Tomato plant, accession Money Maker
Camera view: vertical (180 deg); turntable rotation: 270 degrees
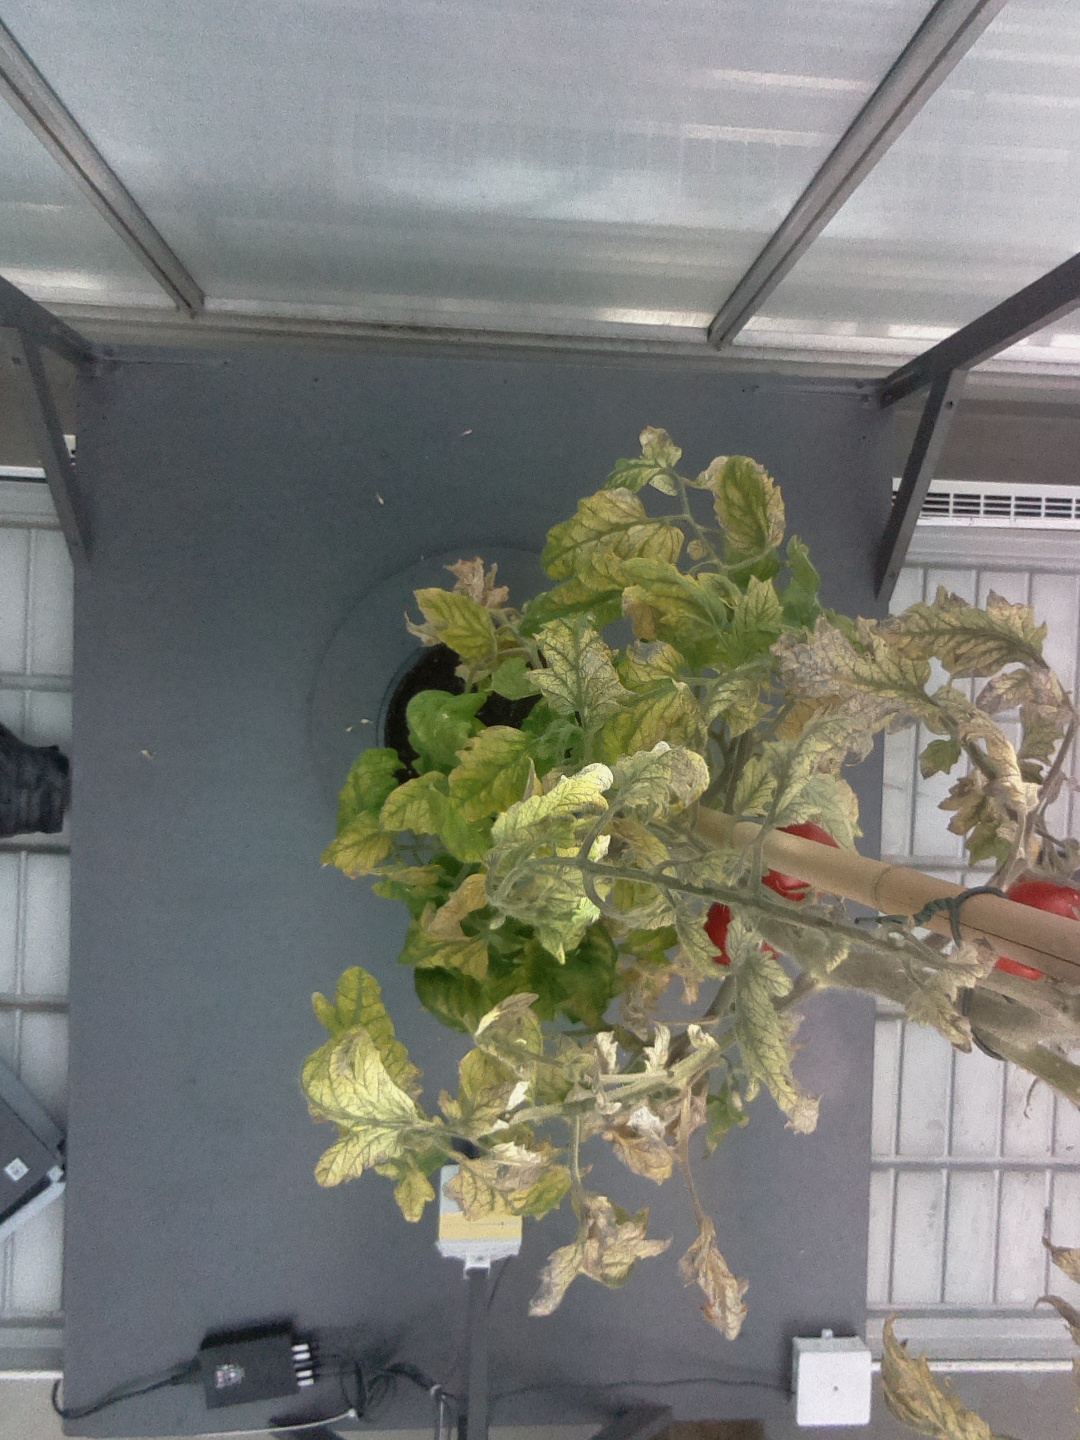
BBCH growth stage 86: 60%-70% of fruits show typical fully ripe color